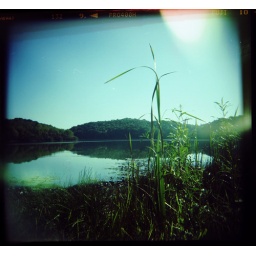
I enjoyed the glyph created by the cat tail leaves against the sky over Lake Rupert.